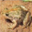
Label: frog